Alcide De Gasperi building

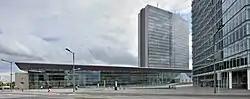

The Alcide De Gasperi building (named after Italian statesman Alcide De Gasperi) is a skyscraper in Kirchberg, north-eastern Luxembourg City, in southern Luxembourg. At tall and with 23 floors, it was the first skyscraper and the tallest building in Luxembourg, and was thus dubbed ('High House') in Luxembourgish. It was built in 1966 to house the Secretariat of the European Parliament.